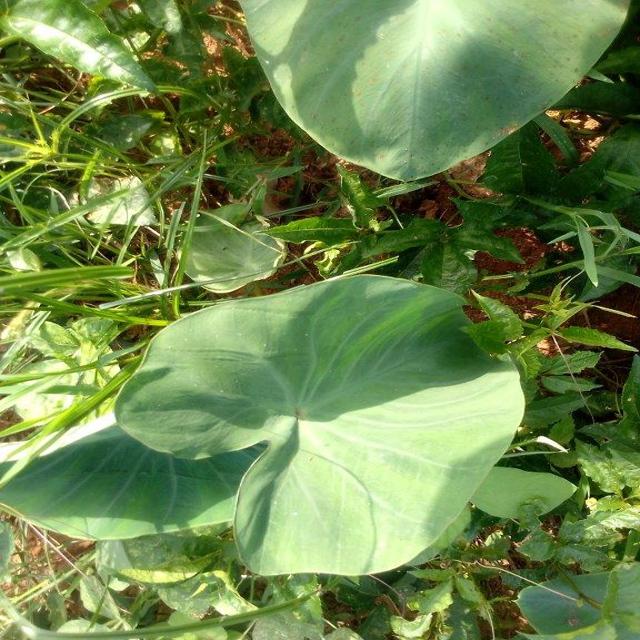
Label: Healthy